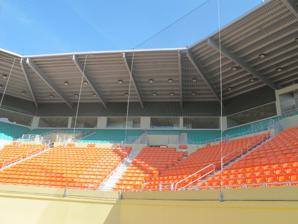
Building: Isidoro García Stadium
Country: Puerto Rico
Year built: 2010
Baseball stadium in Mayagüez, Puerto Rico Estadio Isidoro García Location Avenida Colby William Duscombe, Mayagüez , Puerto Rico Capacity 10,500 Construction Broke ground January 11, 2008 Opened February 8, 2010 Construction cost $ 48.7 million Tenants Indios de Mayagüez 2010 Central American and Caribbean Games 2011 Caribbean Series Estadio Isidoro García is a baseball stadium in Mayagüez , named after Isidoro "El Cholo" García , a local pitcher who threw the first ever no-hitter at a final series game in the Puerto Rico Baseball League .  The stadium is located south of the city, at road PR-63, also named the Avenida Colby William Dunscombe (named after a former medical director of the local Adventist Bella Vista Hospital). The site lies north of the Mayaguez Athletics Stadium (finished in December 2009) and across the street from the Parque del Litoral . Old stadium The original "Cholo García" stadium was a multi-purpose stadium in Mayagüez , Puerto Rico , originally built in 1938. The stadium was demolished after the 2006-2007 Puerto Rico Professional Baseball League tournament , and was rebuilt as one of the main facilities where the 2010 Central American and Caribbean Games , held in the city in the late summer of 2010, were staged.  The Indios de Mayagüez are now using the new stadium as their ballpark. The original stadium was named after García, the first Puerto Rican baseball pitcher to ever throw a no-hit no-run game in a final series game in the PRBL. The new facility retains the name. A statue of García resides in front of the stadium's main entrance. New stadium The new Isidoro García Baseball Stadium is a 10,500-seat capacity stadium in Mayagüez , Puerto Rico .   It hosts the home games of Indios de Mayagüez of the Puerto Rico Baseball League .  It hosted the Baseball at the 2010 Central American and Caribbean Games .  It replaces the former Isidoro García Baseball Stadium, which closed in 2007, but it is located in the same grounds as the original. The 2011 Caribbean Series was held at the stadium It will house the regional offices of the Sports and Recreation Department of Mayagüez. Then-governor of Puerto Rico Luis Fortuño announced completion of the stadium on February 8, 2010, at a press conference held on the stadium's infield. The stadium was built following Major League Baseball standards. Gallery Front of Stadium Stadium under construction. Mission Chiefs of ODACABE Nations in front of the new Isidoro Garcia Stadium Night view of the Stadium See also Puerto Rico portal Indios de Mayagüez 2010 Central American and Caribbean Games 2011 Caribbean Series External links Stadium information Designs of stadium References